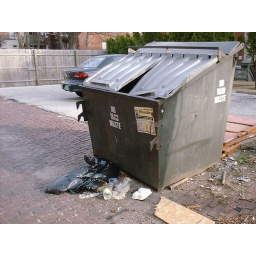
i hate when they just throw the trash bag on the ground in front of the dumpster